John William Baker

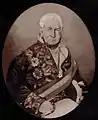
A portrait of Baker

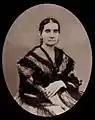
A portrait of Josefa Eufemio Barcelo y Villa Muñoz Valdespino, Baker's second wife

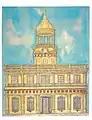
John William Baker Palace Sketch, Trinidad, Cuba

Juan Guillermo Béquer (born John William Baker; March 10, 1781March 16, 1860) was an American-born Spanish slave trader and planter who spent most of his life in Cuba.